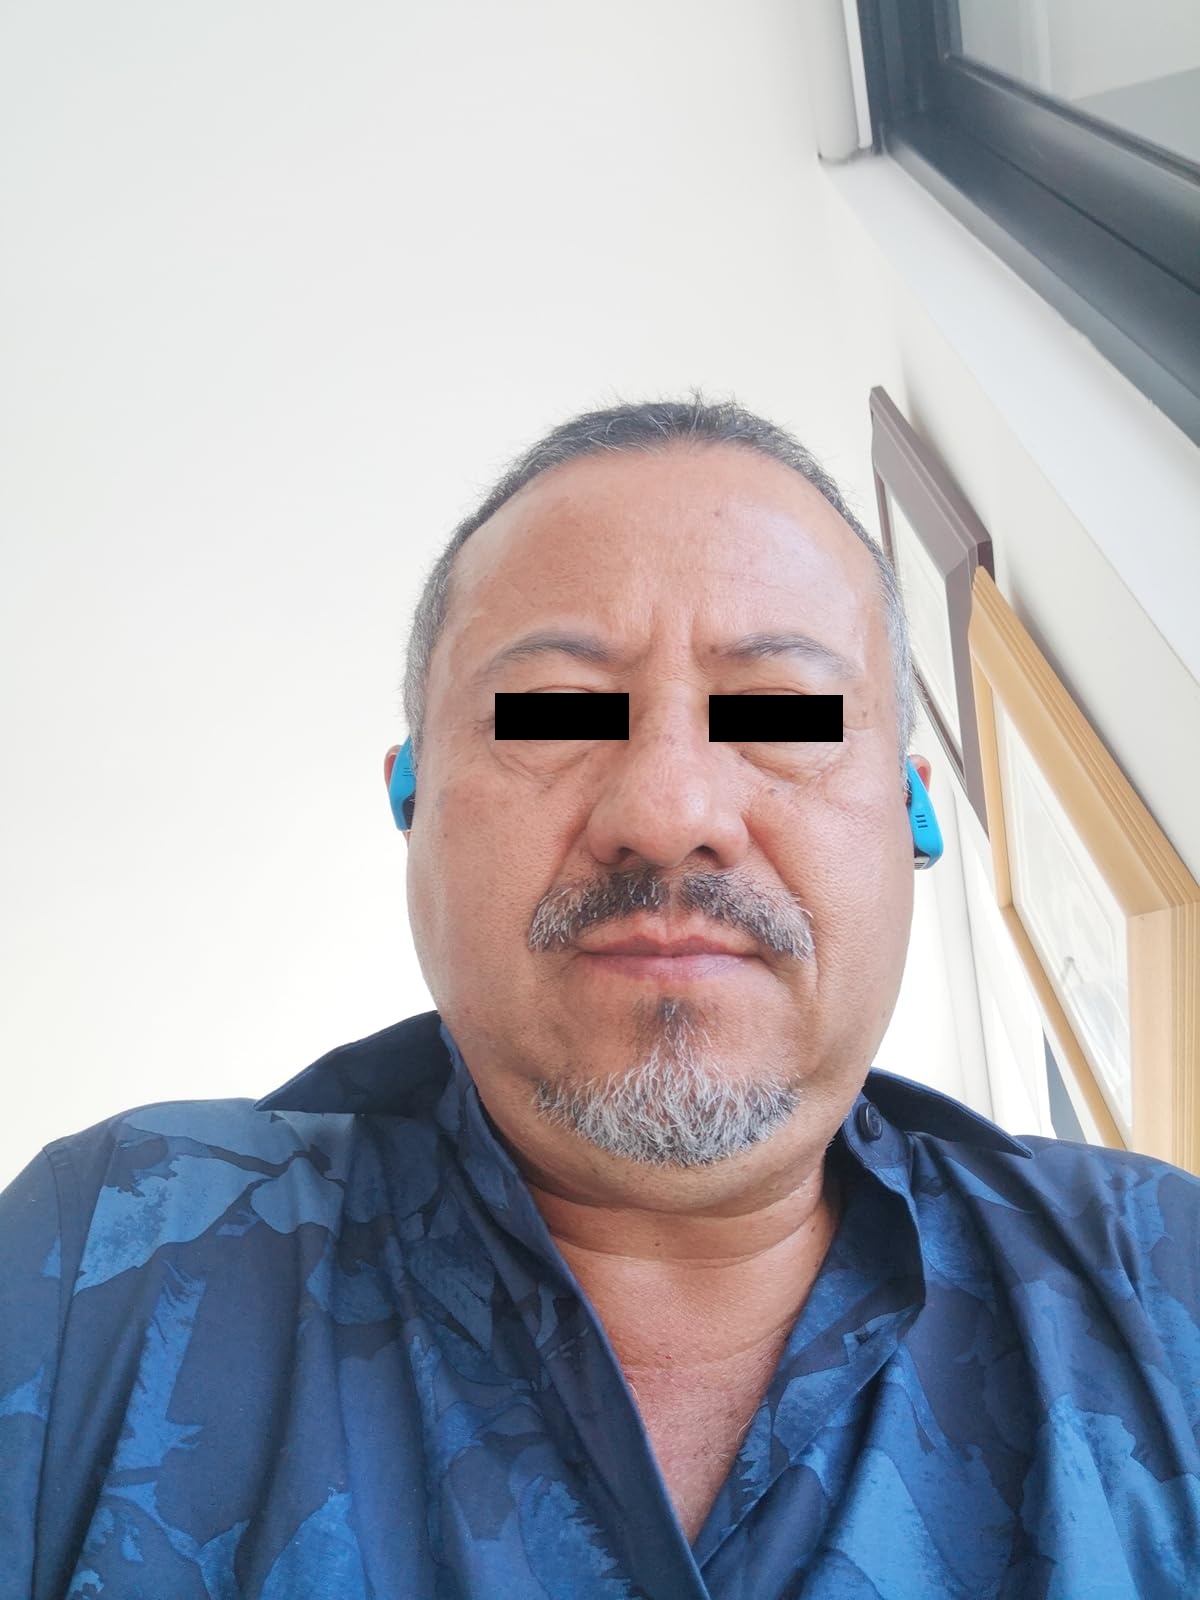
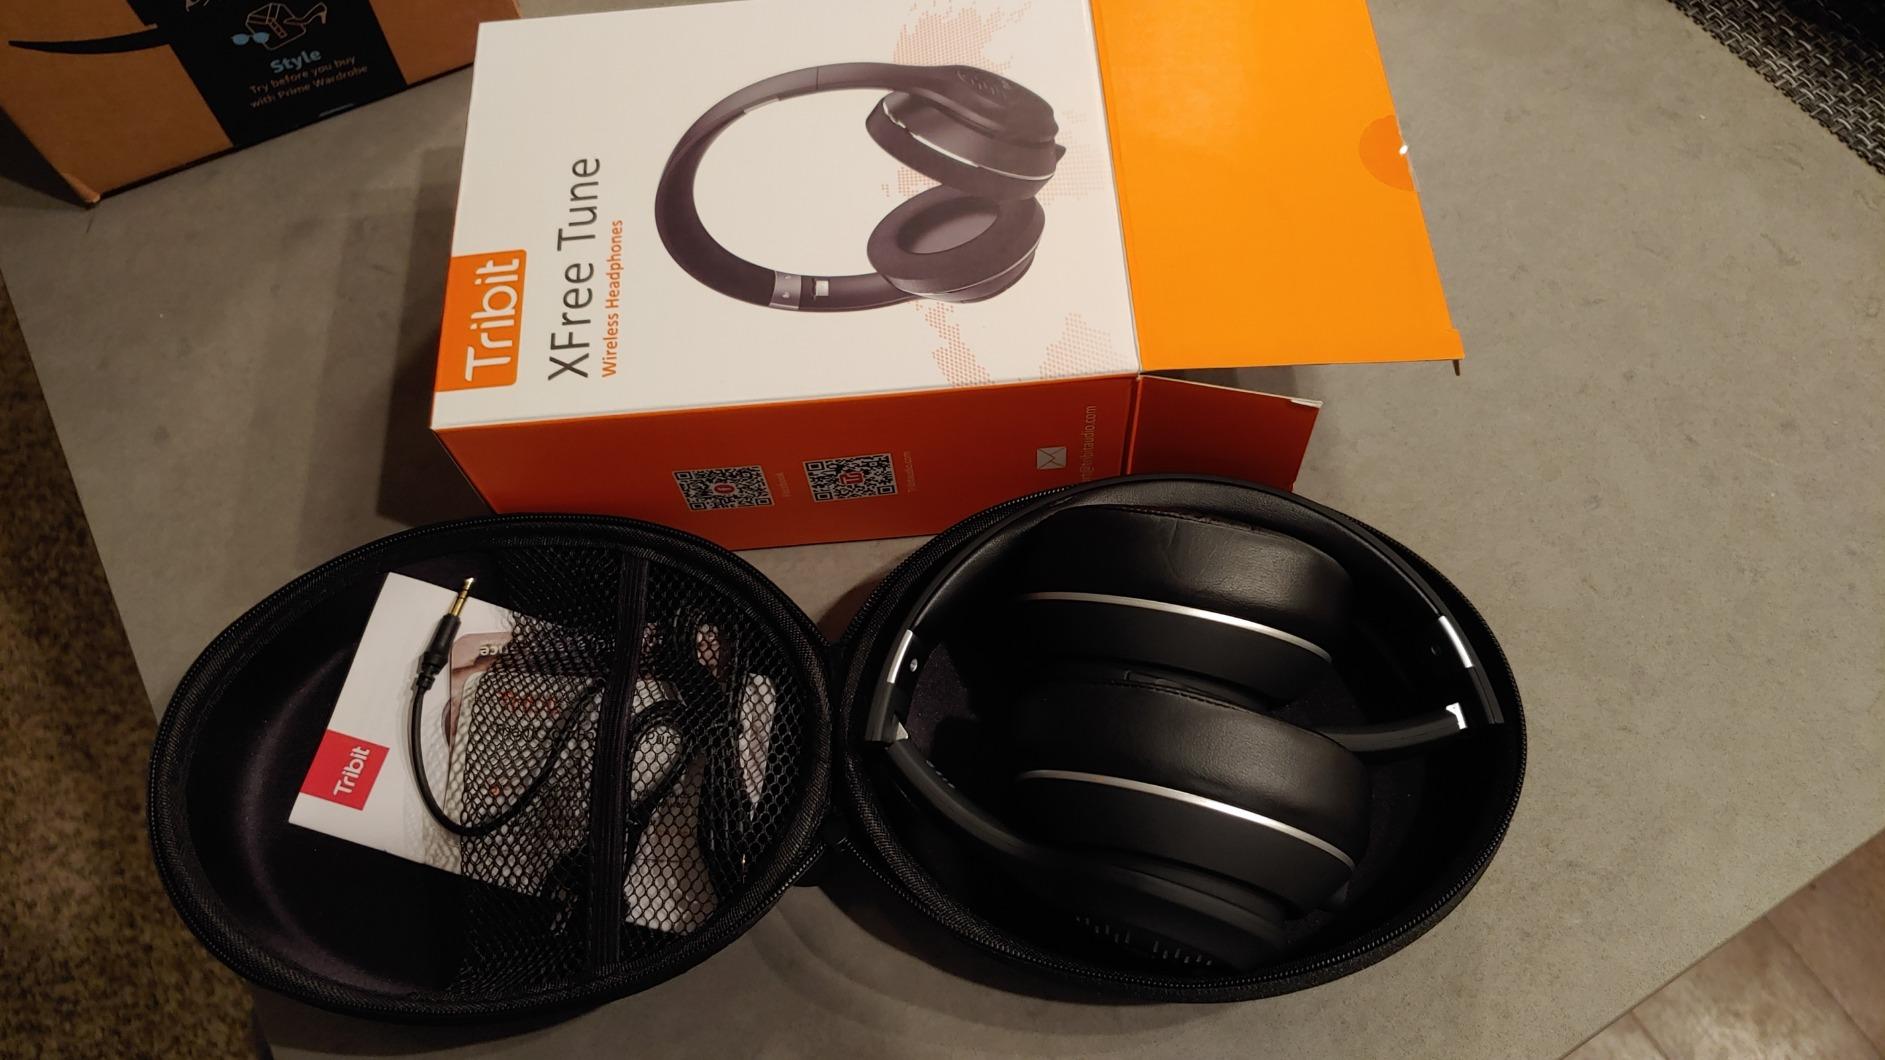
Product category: headphones
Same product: no